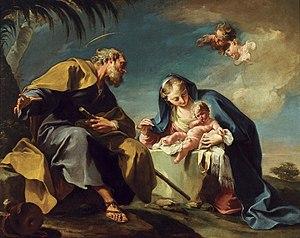
Le musée Thyssen-Bornemisza est un musée d'art ancien, moderne et contemporain situé à Madrid.